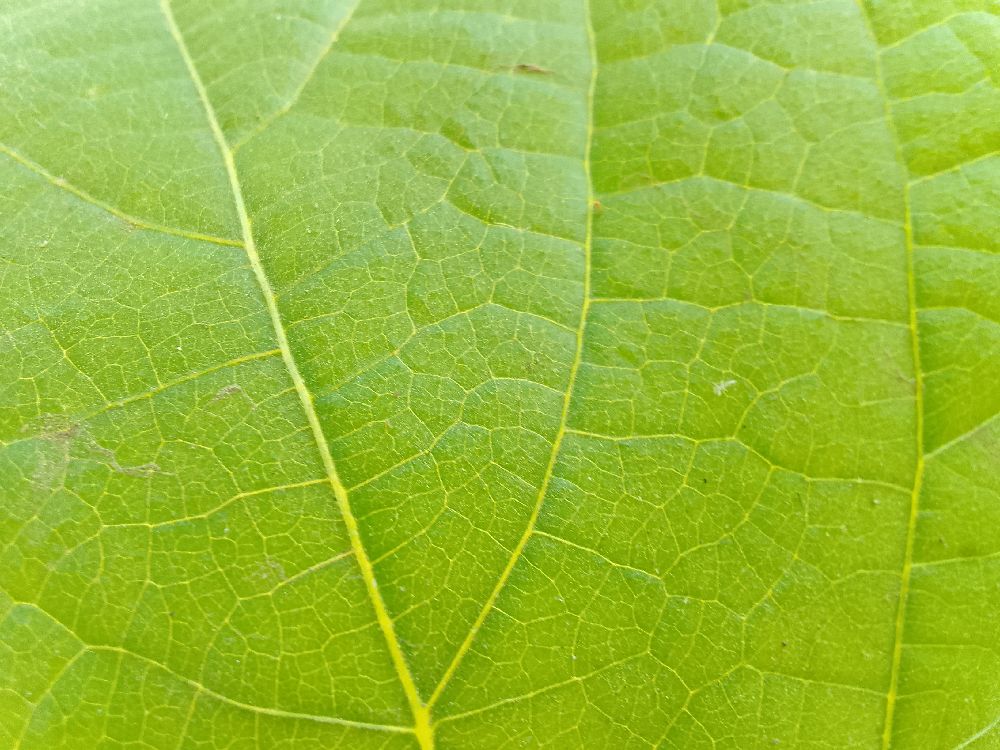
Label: healthy